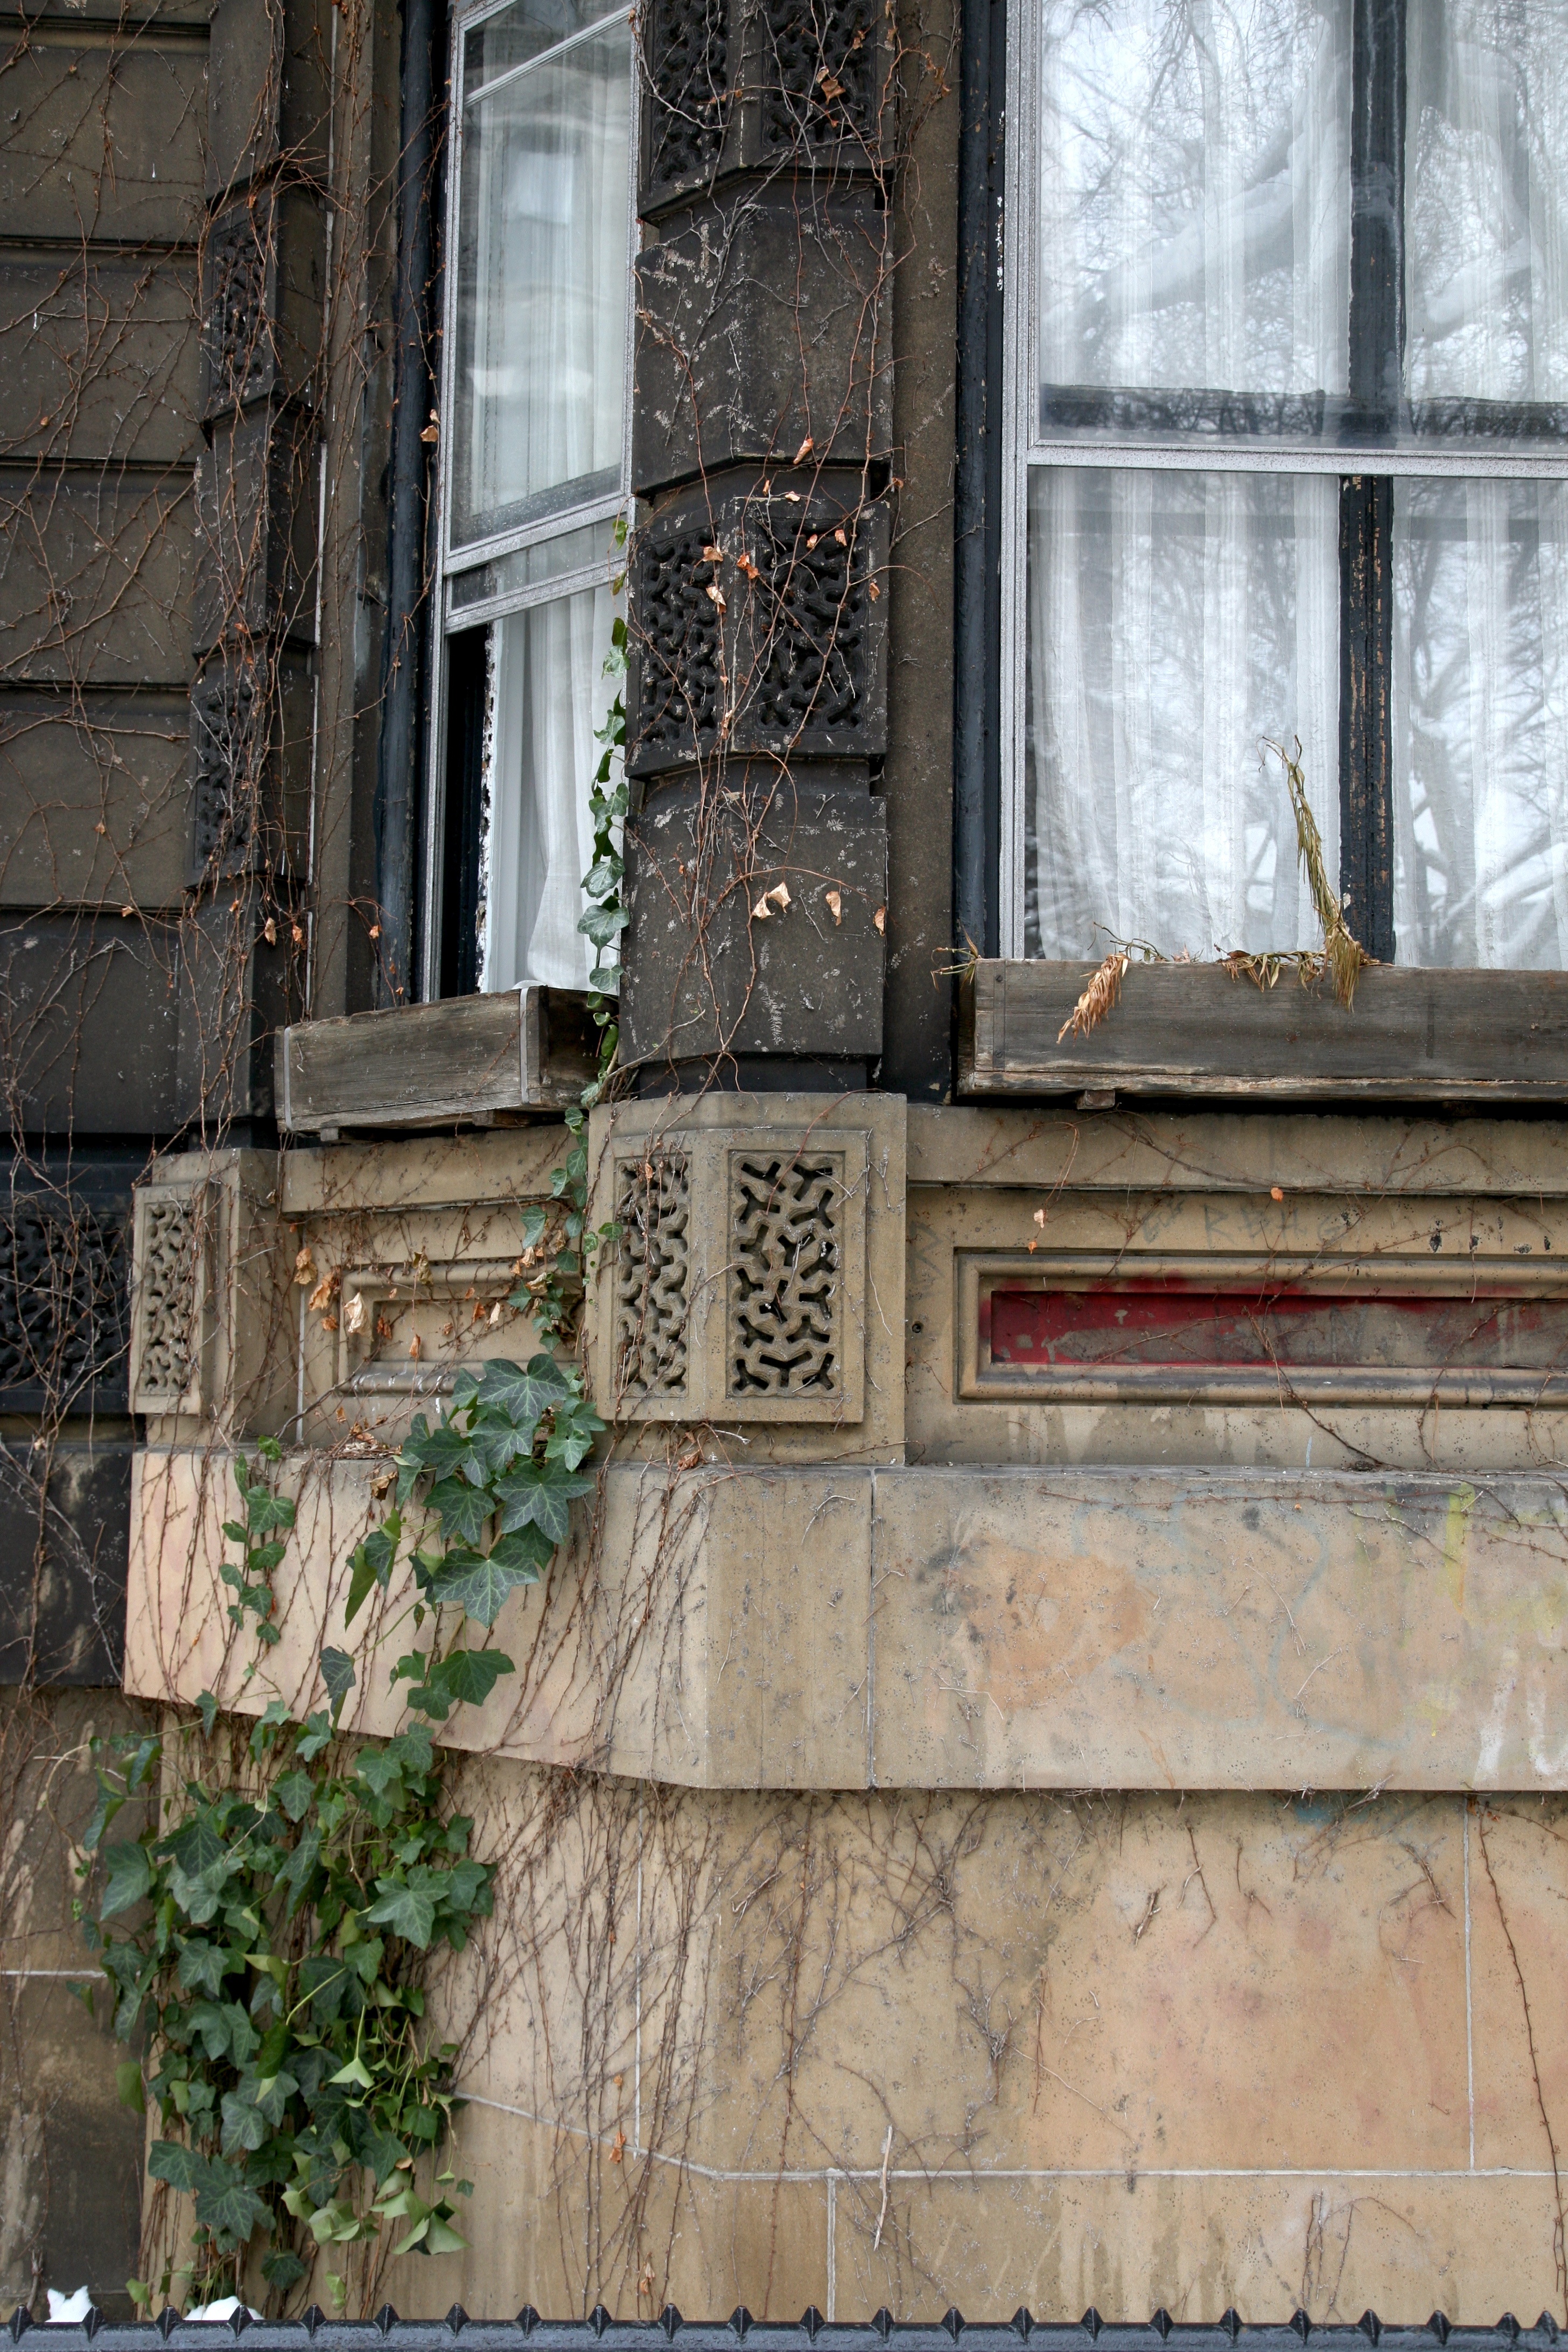
architecture, wood, road, street, house, window, building, alley, wall, manhattan, balcony, nyc, color, facade, brick, newyork, newyorkcity, ny, eastvillage, stuyvesantstreet, urban area, ancient history